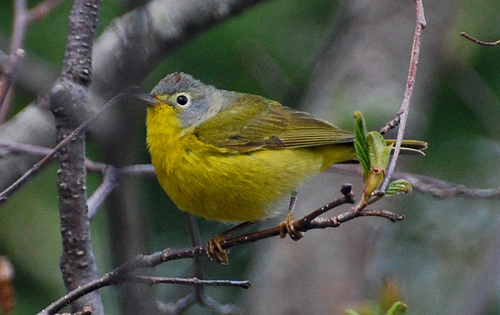
a small and big bellied bird with grey and yellow covering its body.
this bird is yellow and grey in color, with a short black beak and a white eye ring.
the bird has a yellow throat, breast, belly and abdomen with a grey crown and nape area.
this bird has darker yellow wings and a yellow breast, with a grey crown and short grey beak.
a bird with a bulging yellow belly and has a white eyeringa petite, round compact bird, with muddy yellow wings, yellow belly, and a gray head and beak.
a small bird with a yellow chest, darker yellow wings and a grey head with short sharp beakthe small yellow bird has a grey nape and crown and a small head and beak.
this bird has a grey crown as well as a yellow bellya bird with a mini pointed beak and a yellow colored chest and belly.
Species: Nashville Warbler